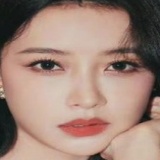
diễn viên Tôn Di